Celadon

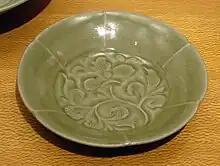
Yaozhou ware bowl with carved and combed decoration, Northern Song dynasty

The term "celadon" for the pottery's pale jade-green glaze was coined by European connoisseurs of the wares. The most commonly accepted theory is that the term first appeared in France in the 17th century and that it is named after the shepherd Celadon in Honoré d'Urfé's French pastoral romance "L'Astrée" (1627), who wore pale green ribbons. (D'Urfé, in turn, borrowed his character from Ovid's "Metamorphoses" V.144.) Another theory is that the term is a corruption of the name of Saladin (Salah ad-Din), the Ayyubid Sultan, who in 1171 sent forty pieces of the ceramic to Nur ad-Din Zengi, Sultan of Syria.